Nisse (folklore)

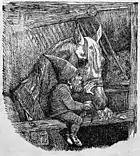
A "nisse" in the stable.

The "Tomte"s height is anywhere from to no taller than according to one Swedish-American source, whereas the "tomte" (pl. "tomtarna") were just 1 "aln" tall (an "aln" or Swedish ell being just shy of 60 cm or 2 ft), according to one local Swedish tradition.